Trumpchi M8

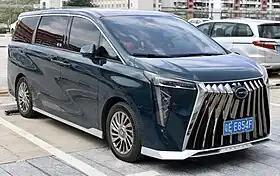
2022 Trumpchi M8 Master (宗师) Hybrid

The Trumpchi M8 is a minivan manufactured by GAC Group under the Trumpchi brand in China and the GAC Motor brand globally. Originally launched as the GM8 in 2017, it was renamed in 2020 to simply M8 in China and GN8 in global markets. The completely redesigned second generation M8 was launched in 2022.